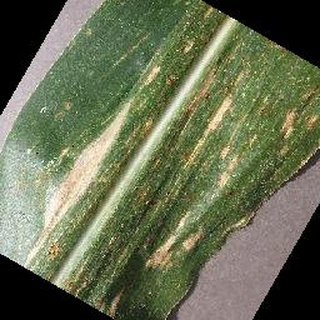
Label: corn_cercospora_leaf_spot